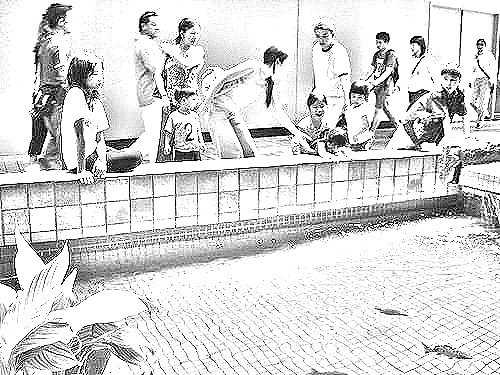
Portrait style: Sketch Portrait